United States fiscal cliff

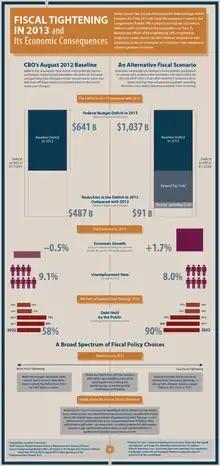
Overall effects of the fiscal cliff.

The Congressional Budget Office estimates that allowing certain laws on the books during 2012 to expire or take effect in 2013 (the baseline scenario) would cut the 2013 deficit approximately in half and significantly reduce the trajectory of future deficits and debt increases for the next decade and beyond. However, the 2014 deficit reduction would adversely impact the economy in the short-run. On the other hand, if Congress acts to extend current policies (the alternative scenario), deficits and debt will rise rapidly over the next decade and beyond, slowing the economy over the long run and dramatically increasing interest costs.